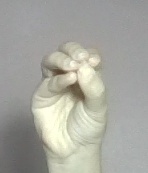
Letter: ha